Dudding Hill line

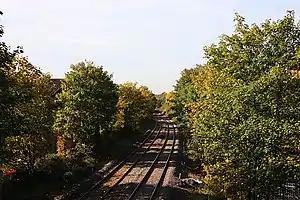
Site of Dudding Hill station in October 2009

Nowadays the freight traffic is perhaps a dozen trains a day each way. The line is hardly mentioned in the April 2007 Network Rail Freight Route Utilisation Strategy report, or the August 2007 London Rail 'Rail Freight Strategy' report.